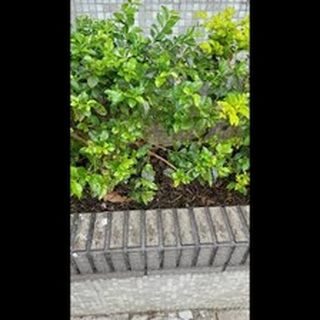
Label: wheat_tan_spot